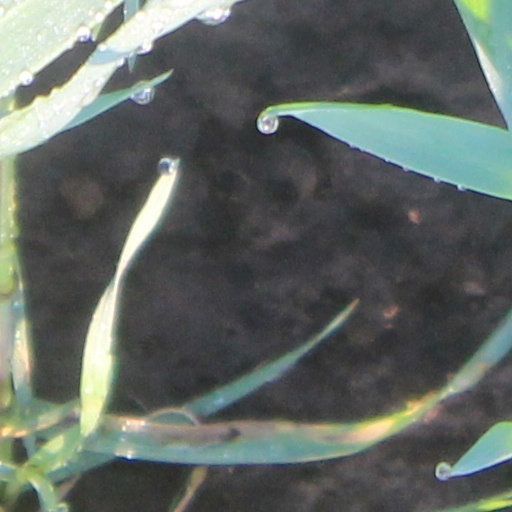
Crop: wheat